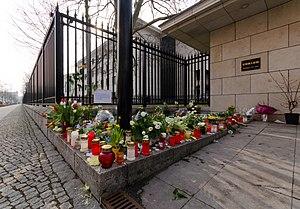
Avec des premiers contacts connus remontant au XVIIᵉ siècle, et traditionnellement amicaux, quoique parfois instables, les relations entre l'Allemagne et le Japon débutèrent en 1860 avec la première visite ambassadoriale du Japon en Prusse, une des nations cofondatrices de l'Empire allemand en 1871. Après une période d'intenses échanges d'étudiants à la fin du XIXᵉ siècle, les politiques impérialistes du Japon et de l'Allemagne ont causé un refroidissement des relations à cause d'aspirations hégémoniques contradictoires, une situation qui a atteint son paroxysme quand les deux États furent ennemis pendant la Première Guerre mondiale.